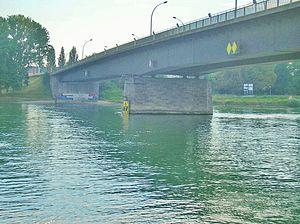
Le pont de l'Europe de Strasbourg - Kehl est un pont routier frontalier entre l'Allemagne et la France au-dessus du Rhin. Il s'agit d'un pont routier à quatre voies qui permet, de part et d'autre des voies routières, le passage des piétons et des cyclistes. Il s'agit du seul pont routier reliant Strasbourg à Kehl et il était jusqu'à l'ouverture de la passerelle des Deux Rives en 2004, également le seul passage pour franchir le Rhin pour les piétons et les cyclistes. Le pont actuel date de 1960 et son nom est le symbole de la réconciliation franco-allemande au lendemain de la Seconde Guerre mondiale.
Cette liste contient les ponts présents sur le Rhin et ses bras. Elle est donnée par province néerlandaise, land allemand, département français, canton suisse, land autrichien ou pays depuis l'aval du fleuve vers son amont et précise pour chacun le nom des communes reliées, en commençant par celle située sur la rive gauche.